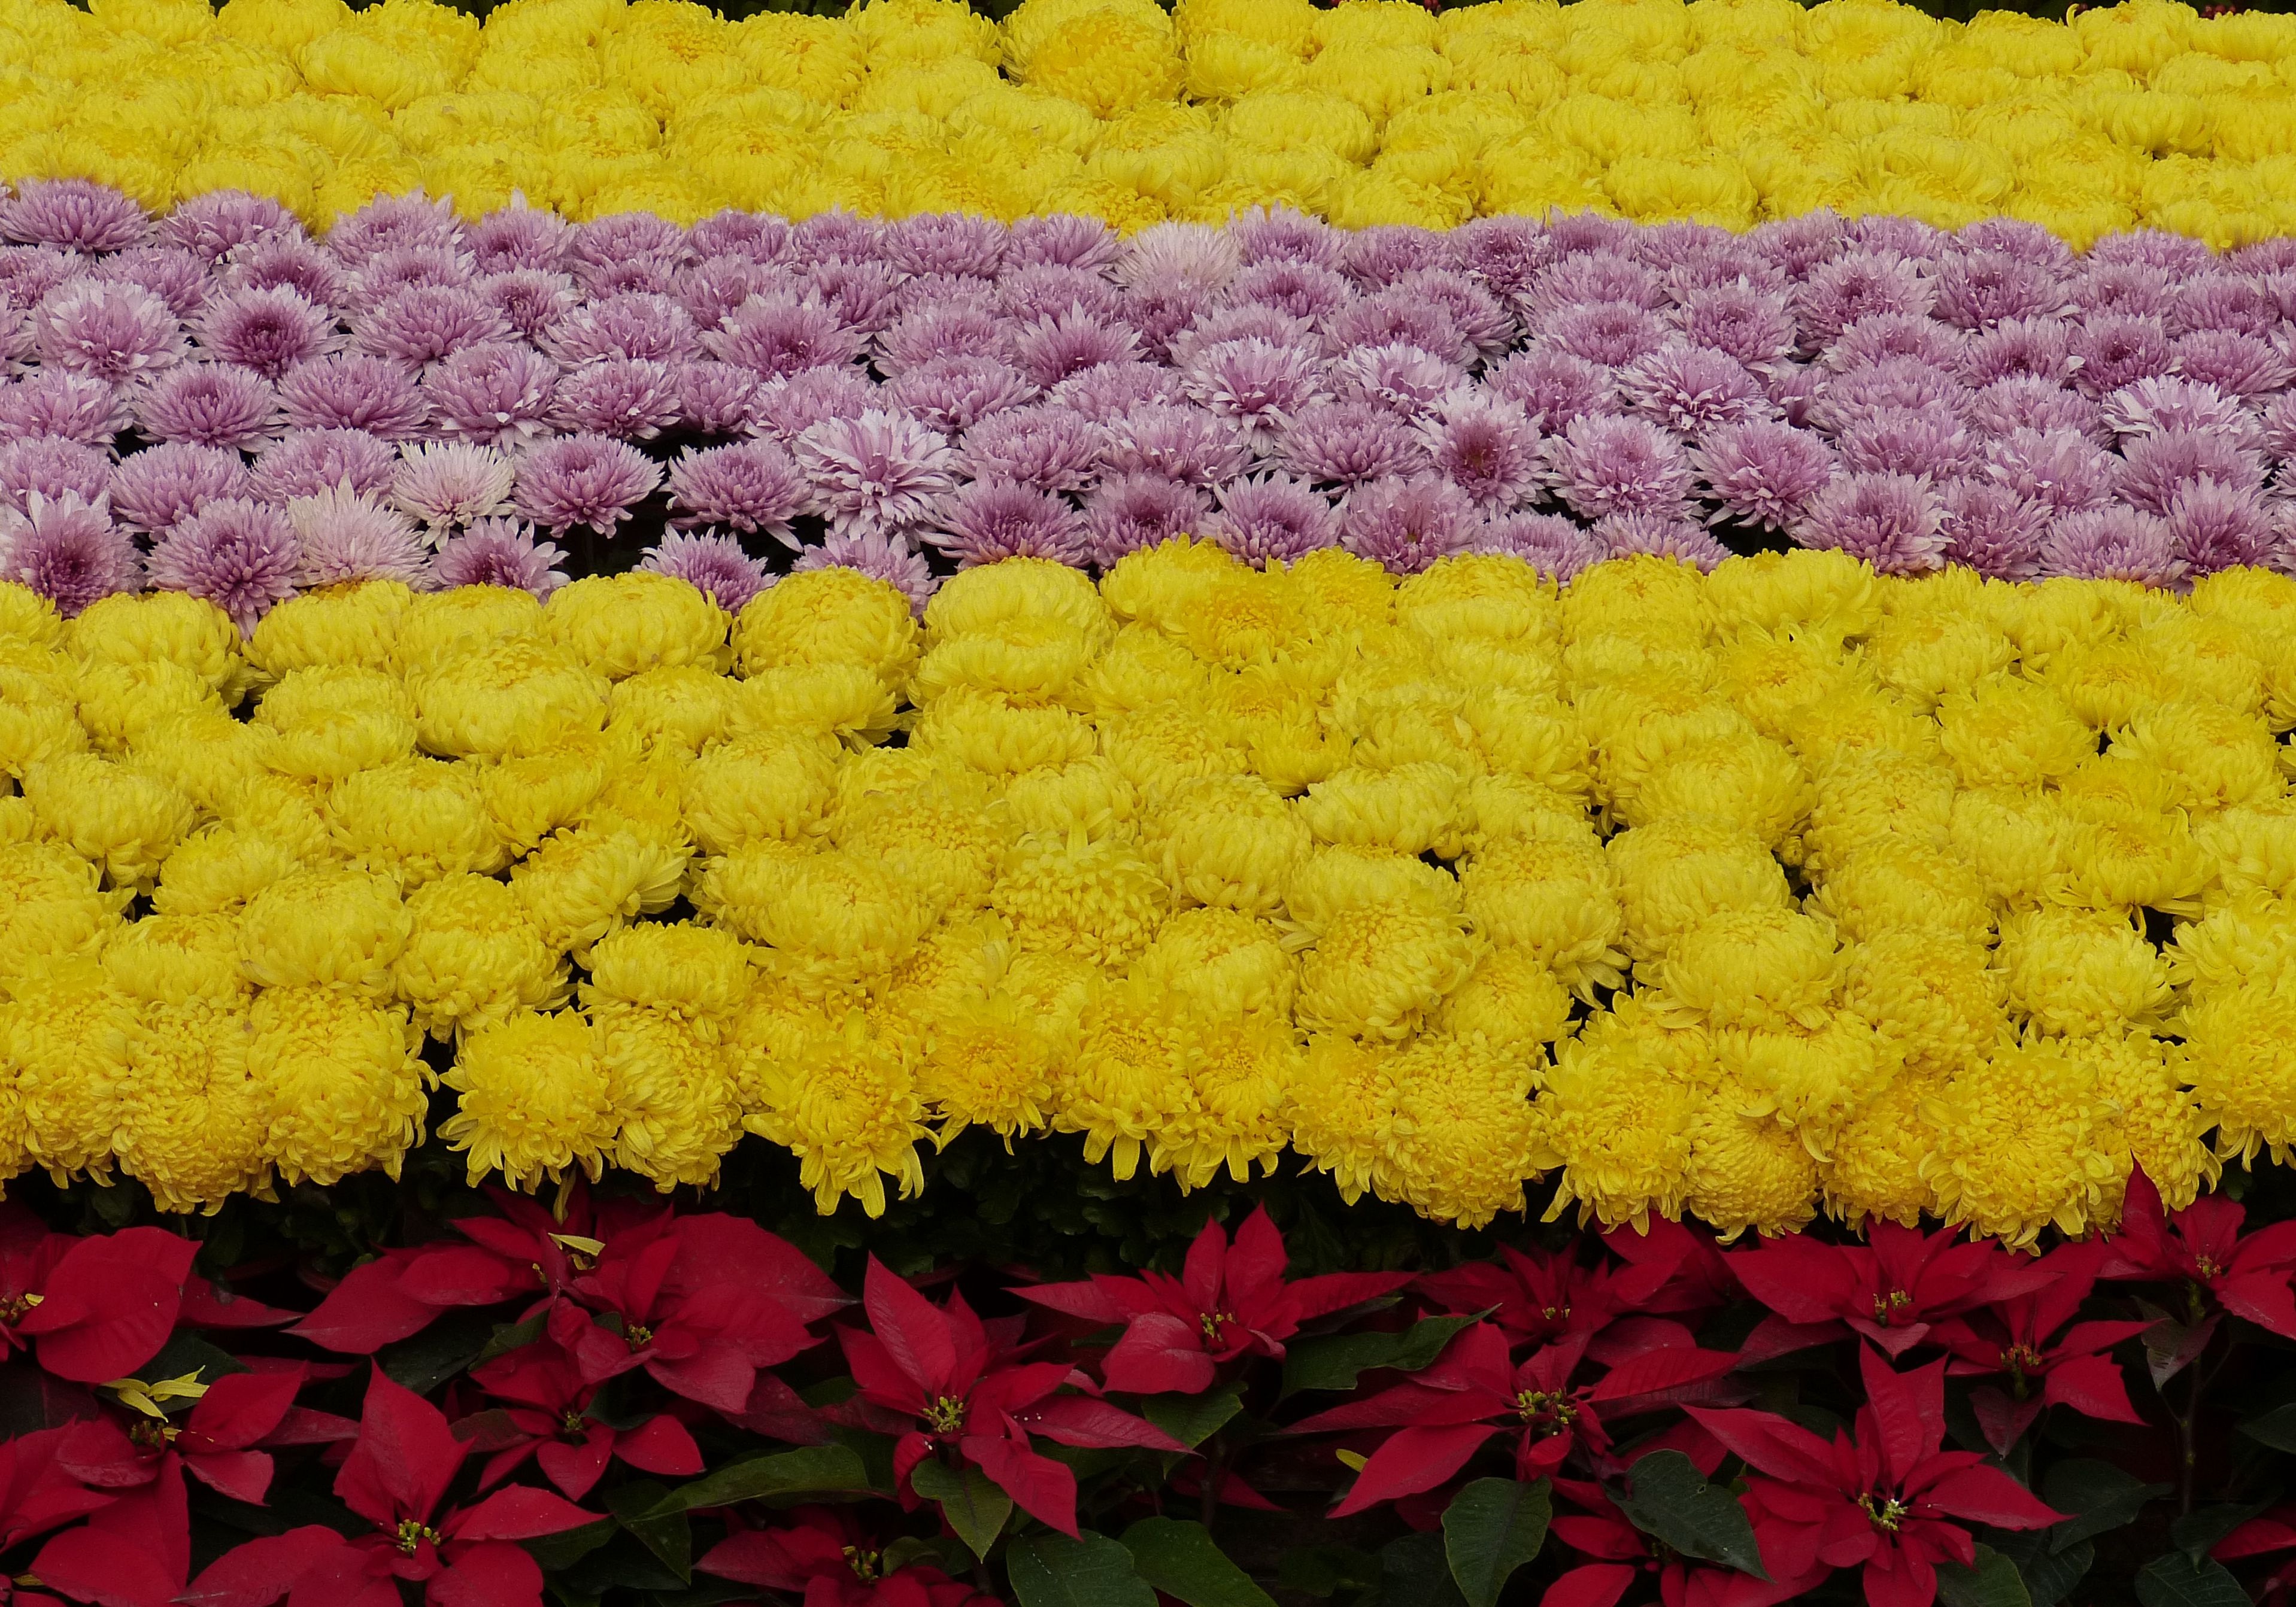
plant, flower, petal, yellow, flora, deco, flowers, shrub, stripes, poinsettia, vietnam, hanoi, chrysanthemums, flowering plant, daisy family, annual plant, land plant, chrysanths